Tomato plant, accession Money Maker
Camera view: tilt-top (135 deg); turntable rotation: 30 degrees
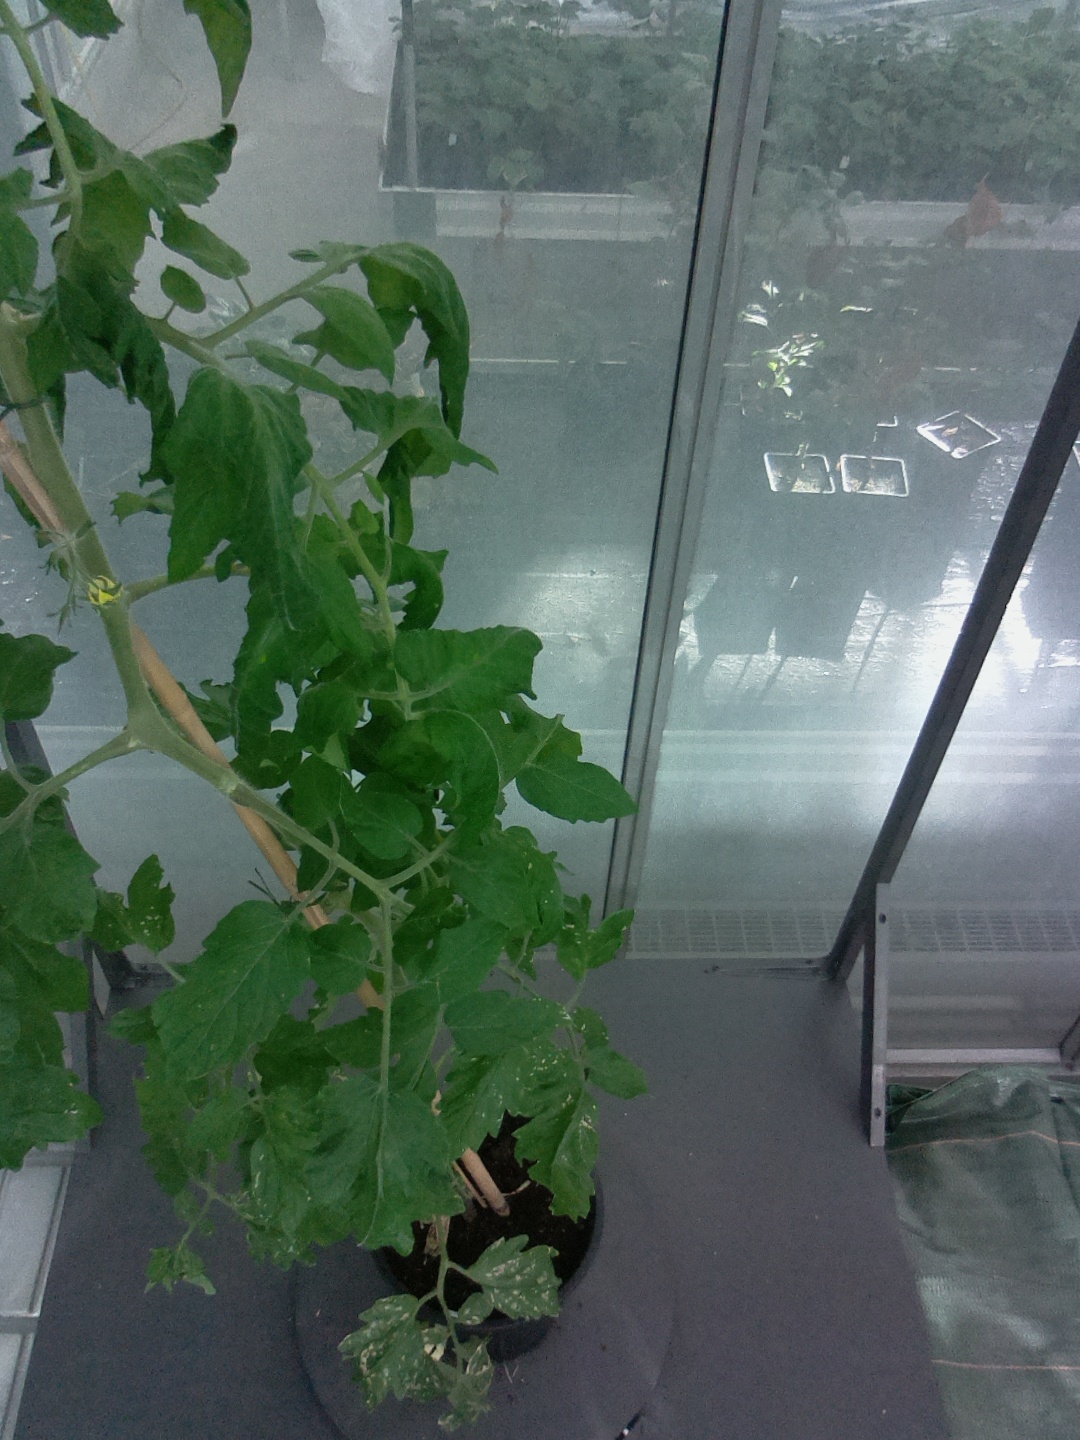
BBCH growth stage 67: Full flowering, 70%-80% of flowers open, more petals falling